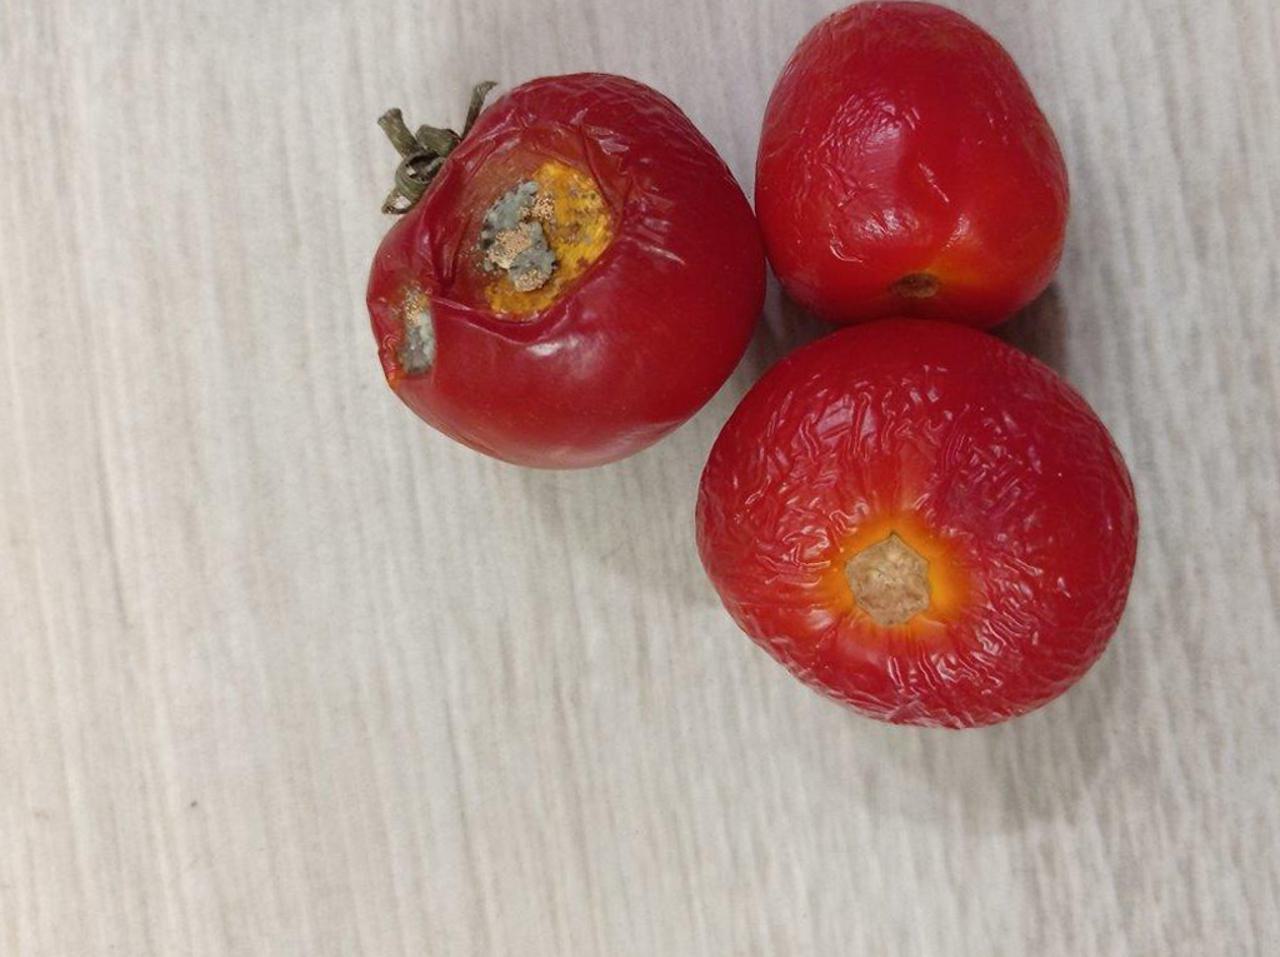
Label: Rotten